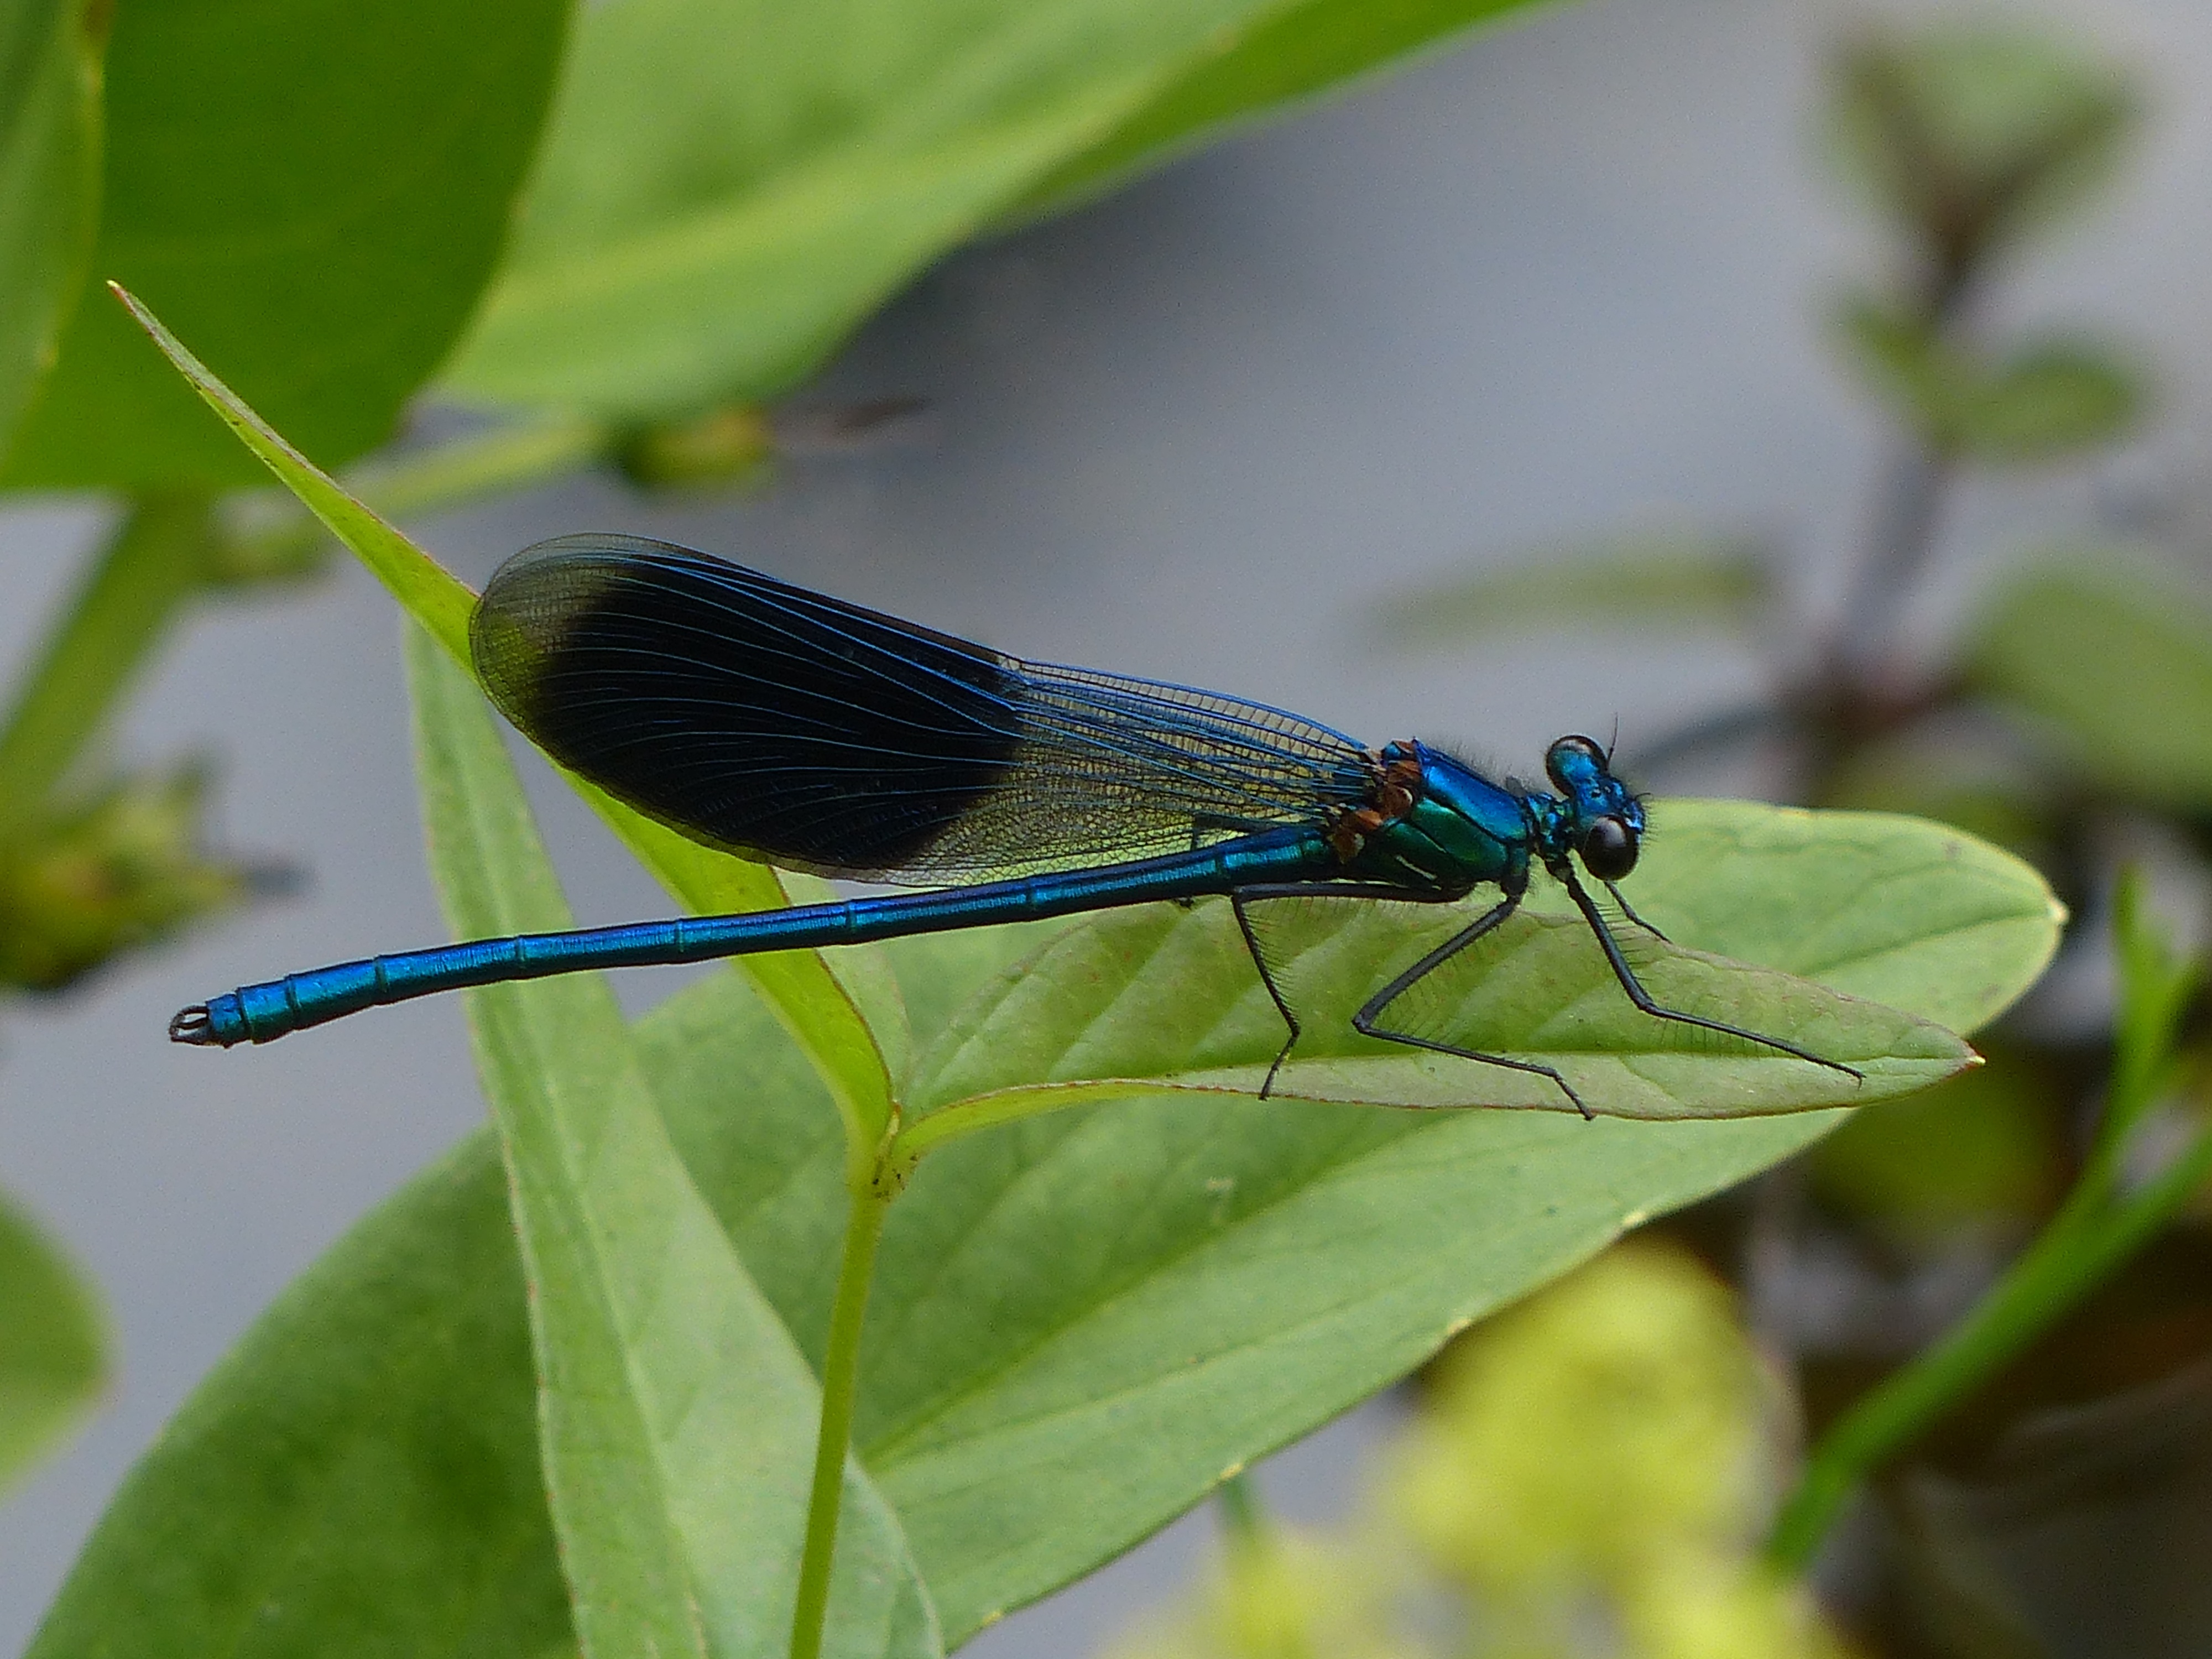
nature, wing, green, insect, blue, fauna, invertebrate, close up, dragonfly, damselfly, macro photography, arthropod, banded demoiselle, dragonflies and damseflies, lycaenid, net winged insects